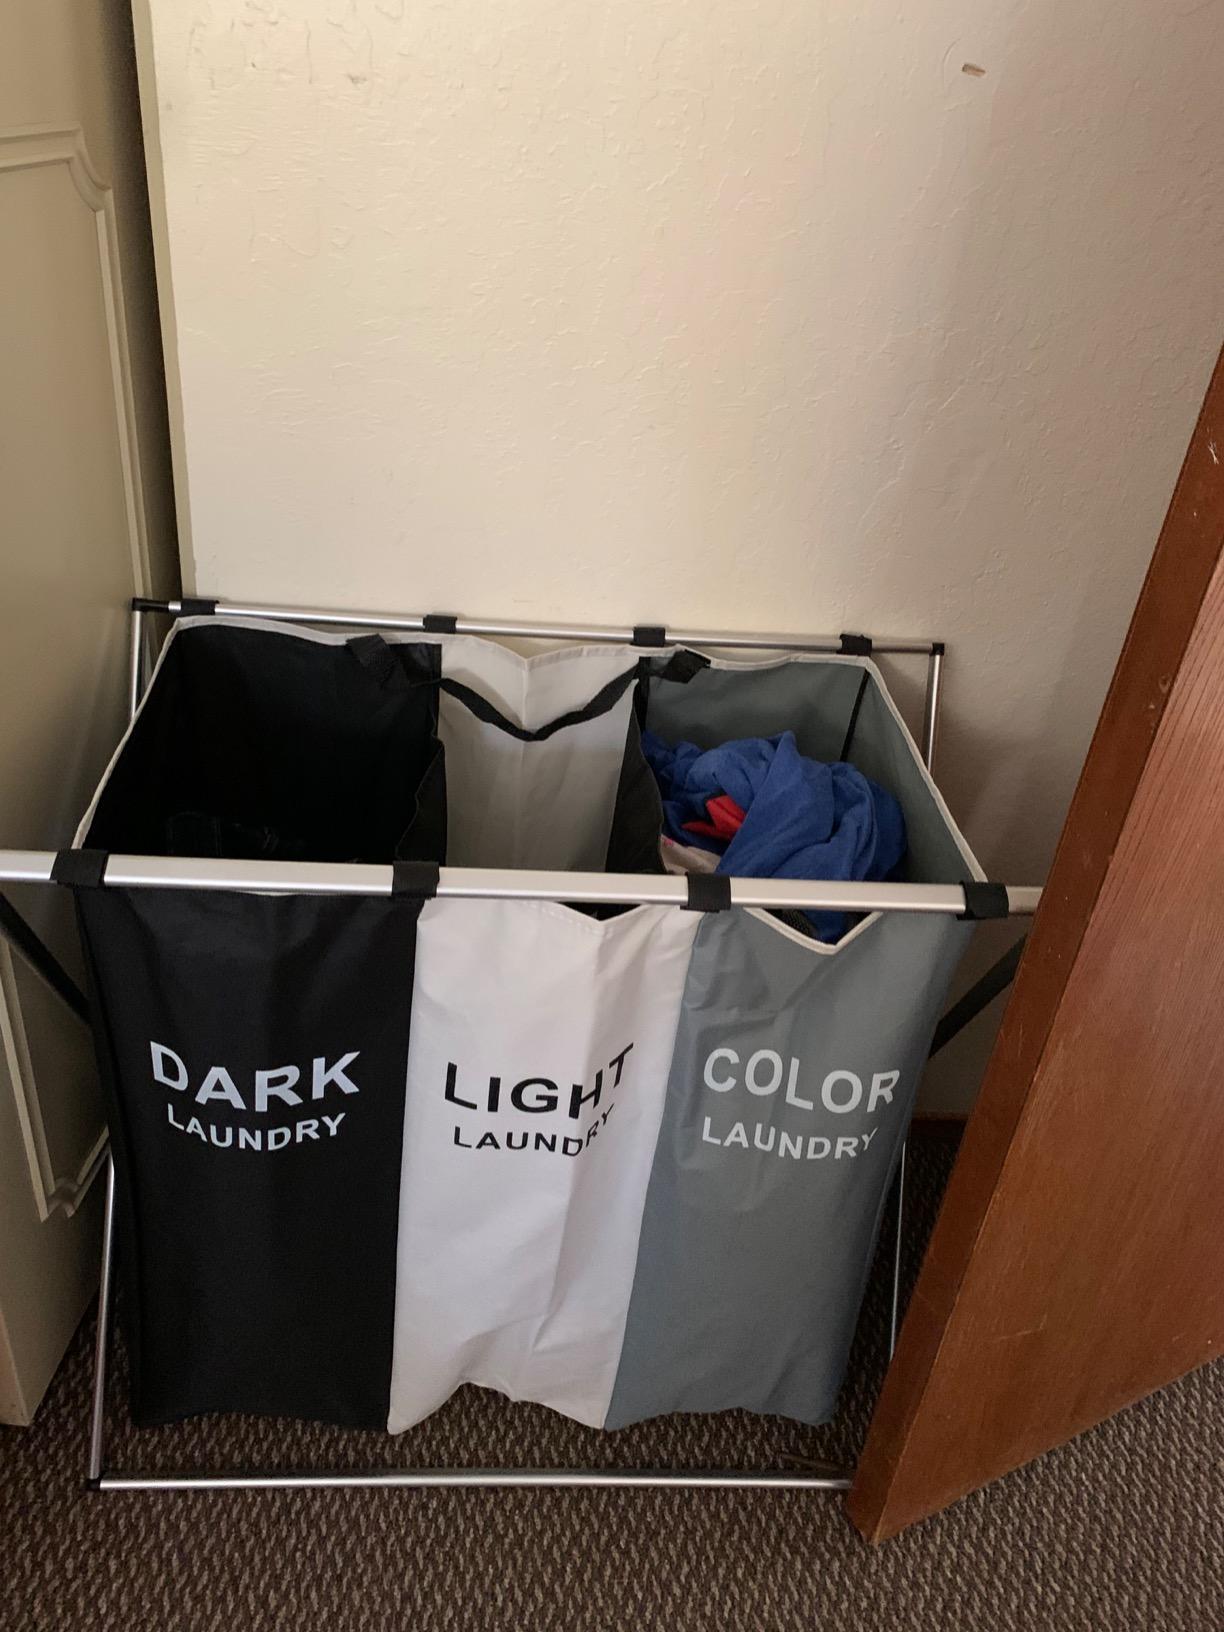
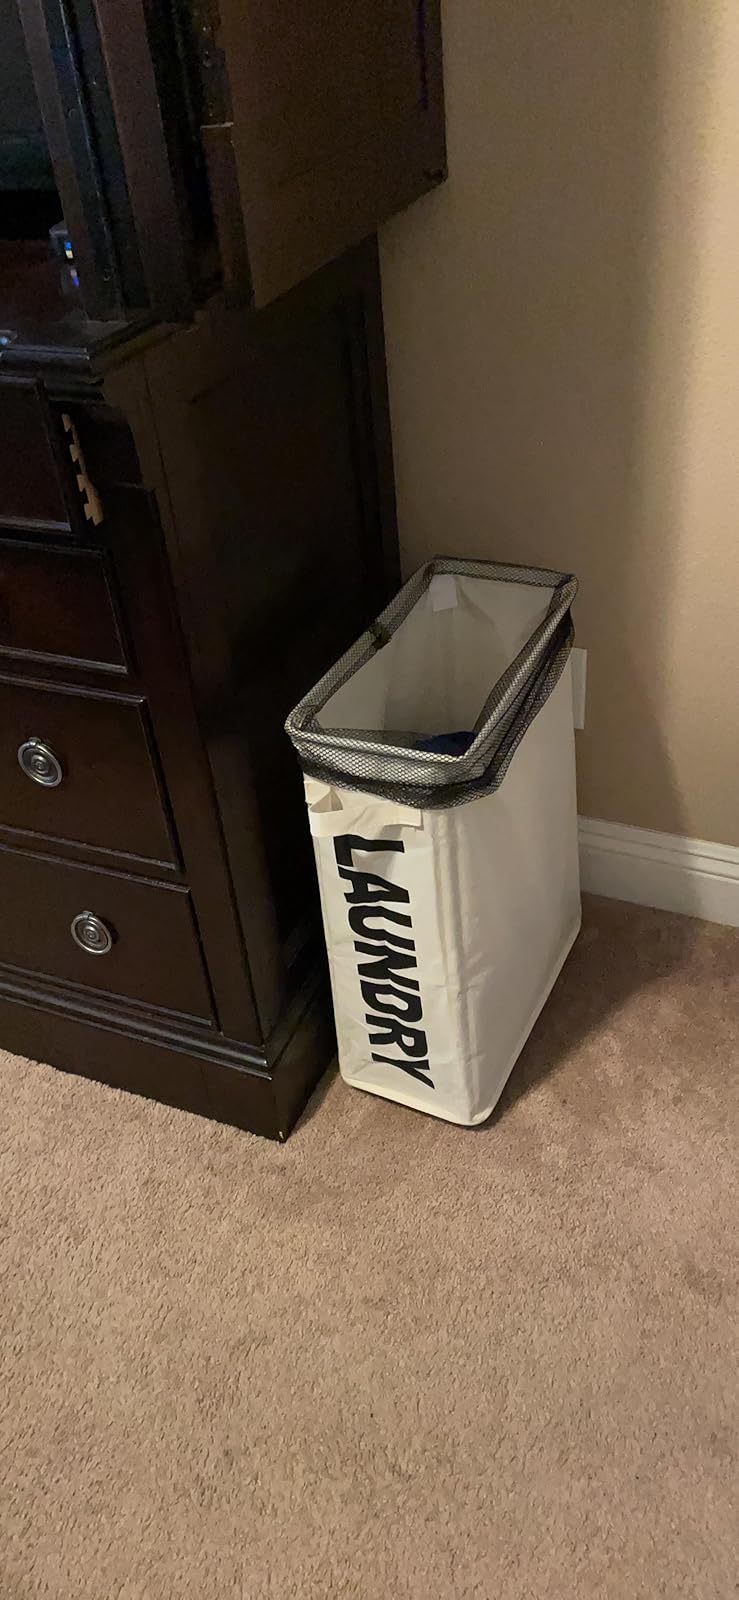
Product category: items_hamper
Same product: no